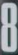
Number: 8